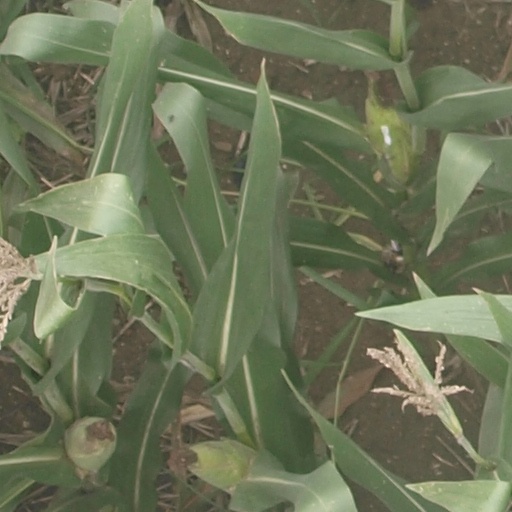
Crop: maize; corn